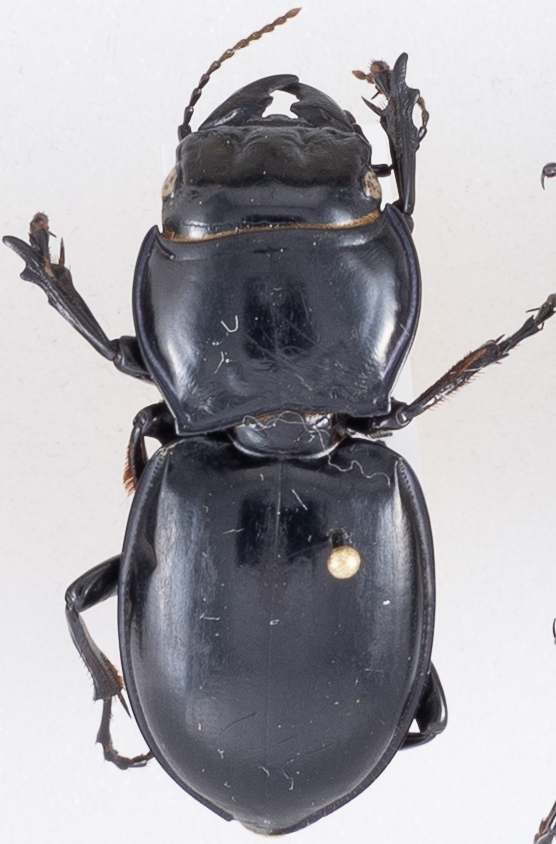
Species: Pasimachus californicus
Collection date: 2019-07-29
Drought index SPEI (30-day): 0.39
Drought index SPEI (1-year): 1.69
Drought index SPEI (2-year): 0.9